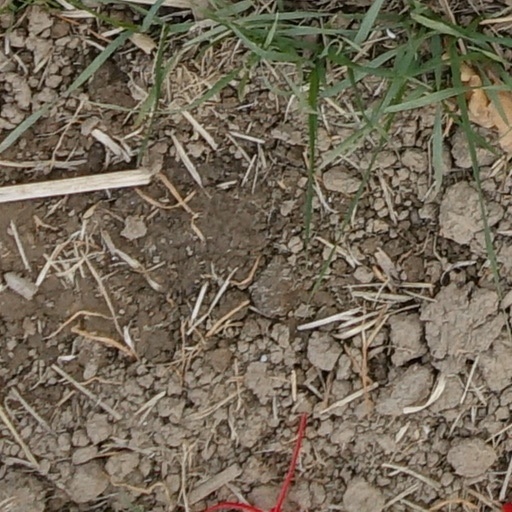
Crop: wheat